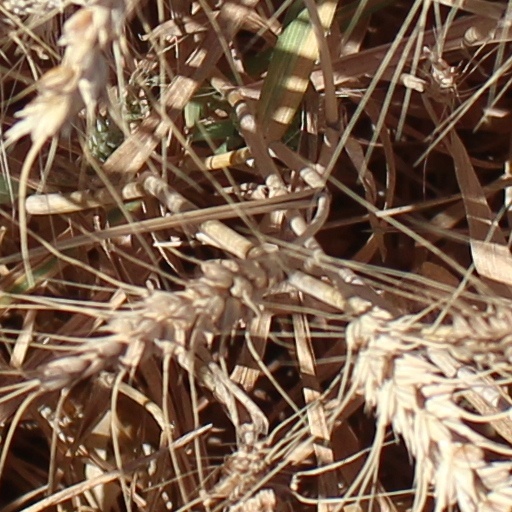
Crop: wheat